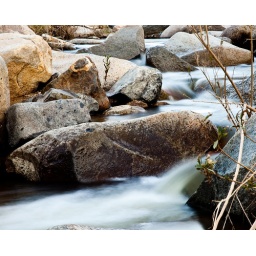
This was a little mountain lion infested stream near south main divide trail somewhere west of Wildomar.